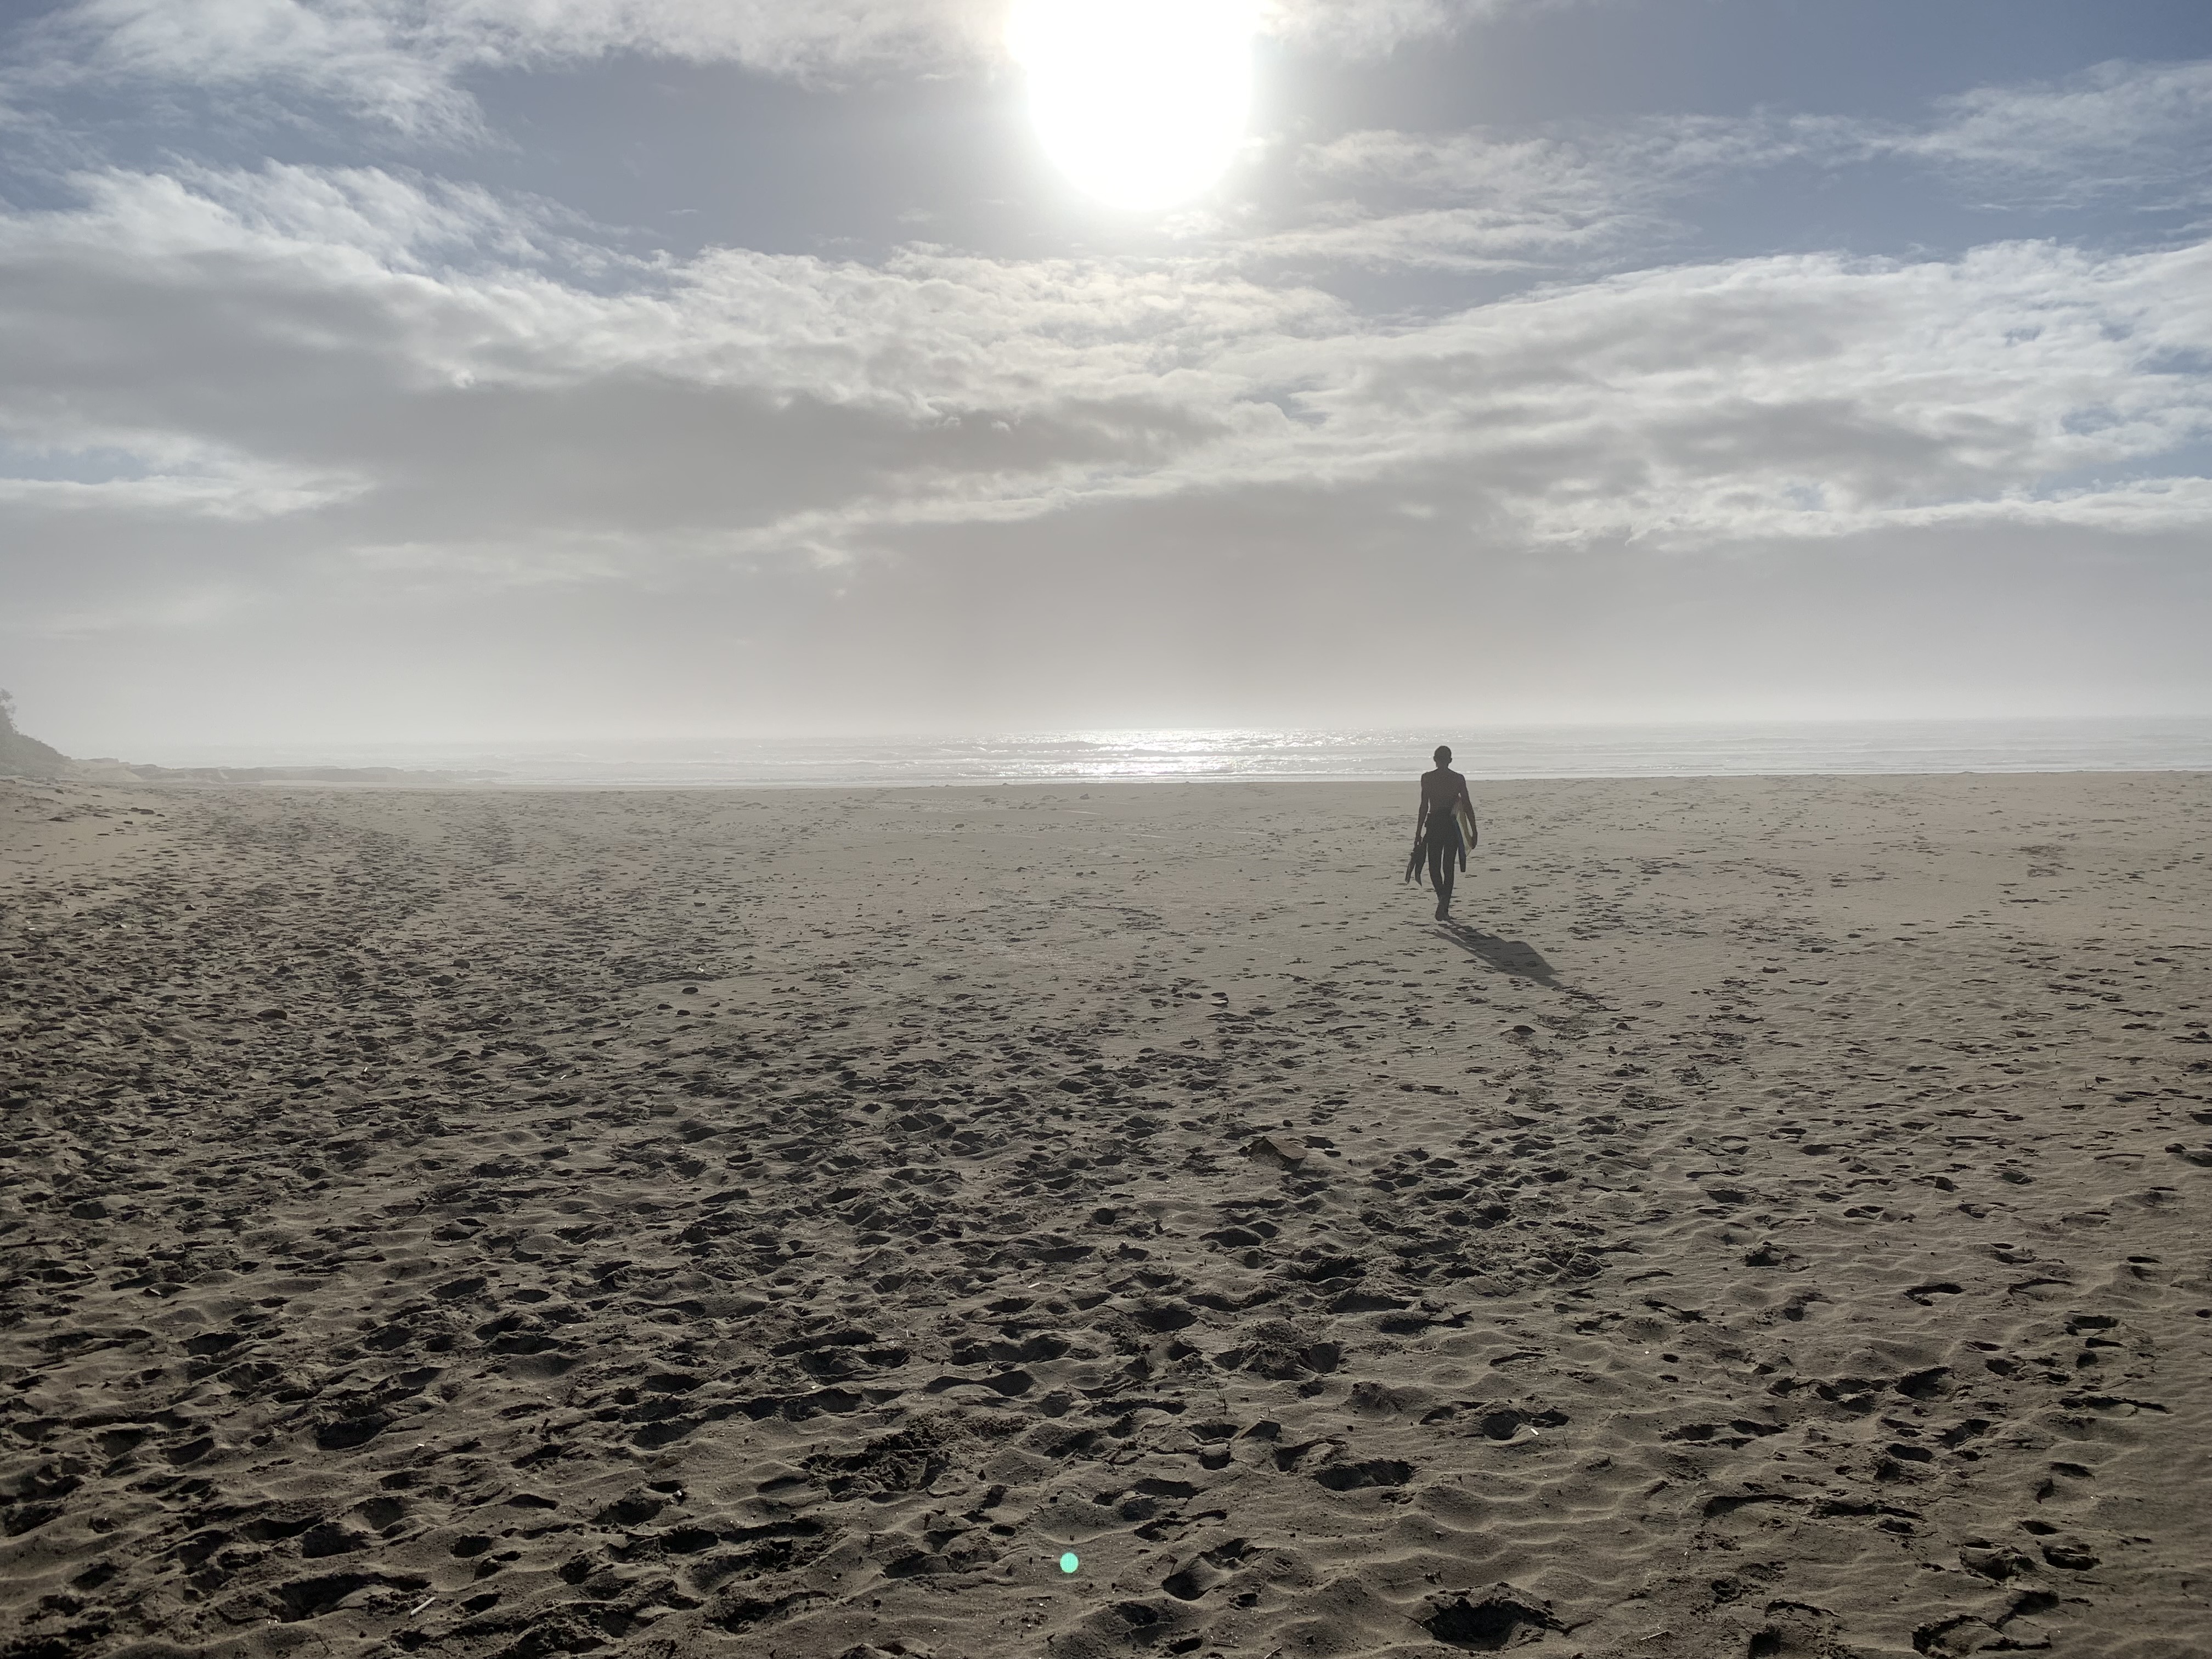
sand, beach, sun, surfer, sky, horizon, sea, cloud, atmospheric phenomenon, natural environment, ocean, shore, coast, calm, landscape, atmosphere, mudflat, photography, sunlight, vacation, soil, wave, mountain, meteorological phenomenon, plain, tourism